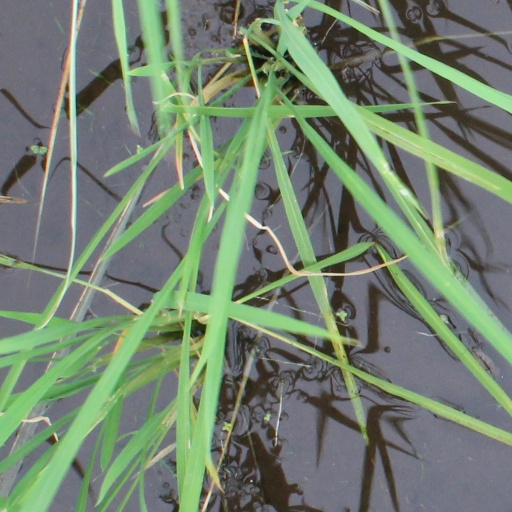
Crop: rice